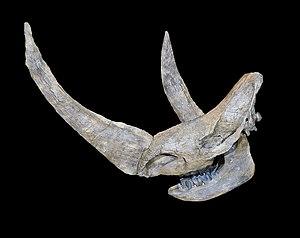
Le muséum de Toulouse est un musée d'histoire naturelle et d'ethnologie situé dans le Jardin des Plantes de Toulouse, quartier de Busca-Montplaisir. Le Muséum d'histoire naturelle de Toulouse abrite une collection de plus de deux millions et demi de pièces sur une superficie d'environ 6 000 m², sans compter les annexes extérieures. Il est le deuxième plus grand de France après le Muséum national d'histoire naturelle de Paris.
Le rhinocéros laineux, également connu sous le nom de rhinocéros à narines cloisonnées, était une espèce de rhinocéros de grande taille caractérisée par une épaisse toison laineuse qui le protégeait du froid des régions où il habitait, et par la présence de deux cornes sur son museau. Il habitait les steppes froides qui couvraient au Pléistocène une grande partie de l'Eurasie. À son apogée, il y a moins de 30 000 ans, on le trouvait depuis le centre de l'Espagne et le Sud de l'Angleterre jusqu'en Mongolie et dans le Sud de la Sibérie. Son parent le plus proche parmi les rhinocéros actuels est le rhinocéros de Sumatra, petit et poilu, qui survit toujours de nos jours en Indonésie, mais dont l'espèce est hautement menacée d'extinction.